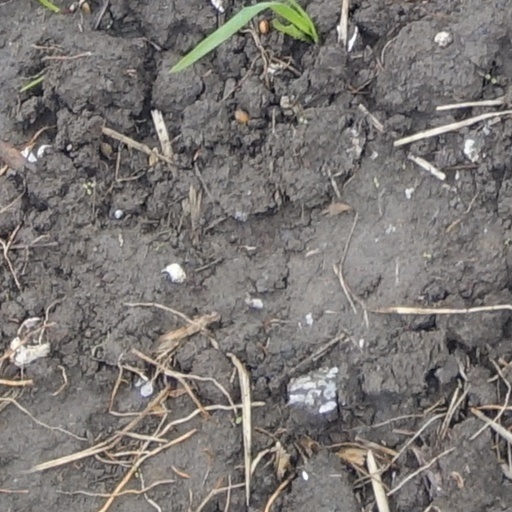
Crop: wheat